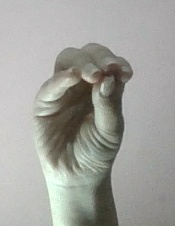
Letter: ha